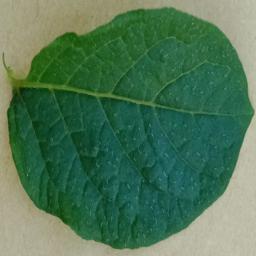
Label: Potato___Healthy